Varandiavel

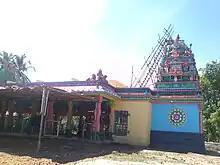
Karmegam temple

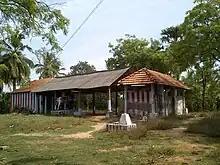
Karmegam Samy (old) Kovil, 2012

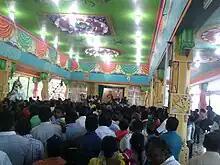
Karmegam Samy Kumbabishekam, 2015

Varandiavel is a panchayat and village in the Thoothukudi district of India.